Pastoral Concert

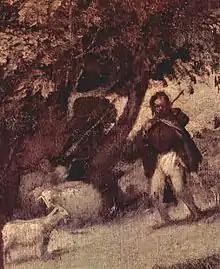
Shepard (Detail), Pastoral Concert, 1509, Musée de Louvre

The painting is understood to be a pastoral landscape in the Italian countryside. It is not explicitly stated or described by historical documents exactly where this painting is set. Still, as it comes from Venice, there is a high possibility in the Venetian countryside. Venetian painting's major specialty is landscape paintings, specifically idyllic landscapes such as Locus amoenus that posit subjects into the Venetian Countryside. This painting shows a meadow with a landscape that has broad slopes down to a water source. Intermixed with this idyllic landscape with buildings that match the typical town/villa style of the 16th century Venice city-state.